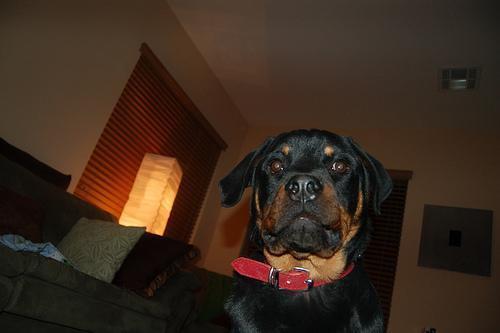
Rottweiler